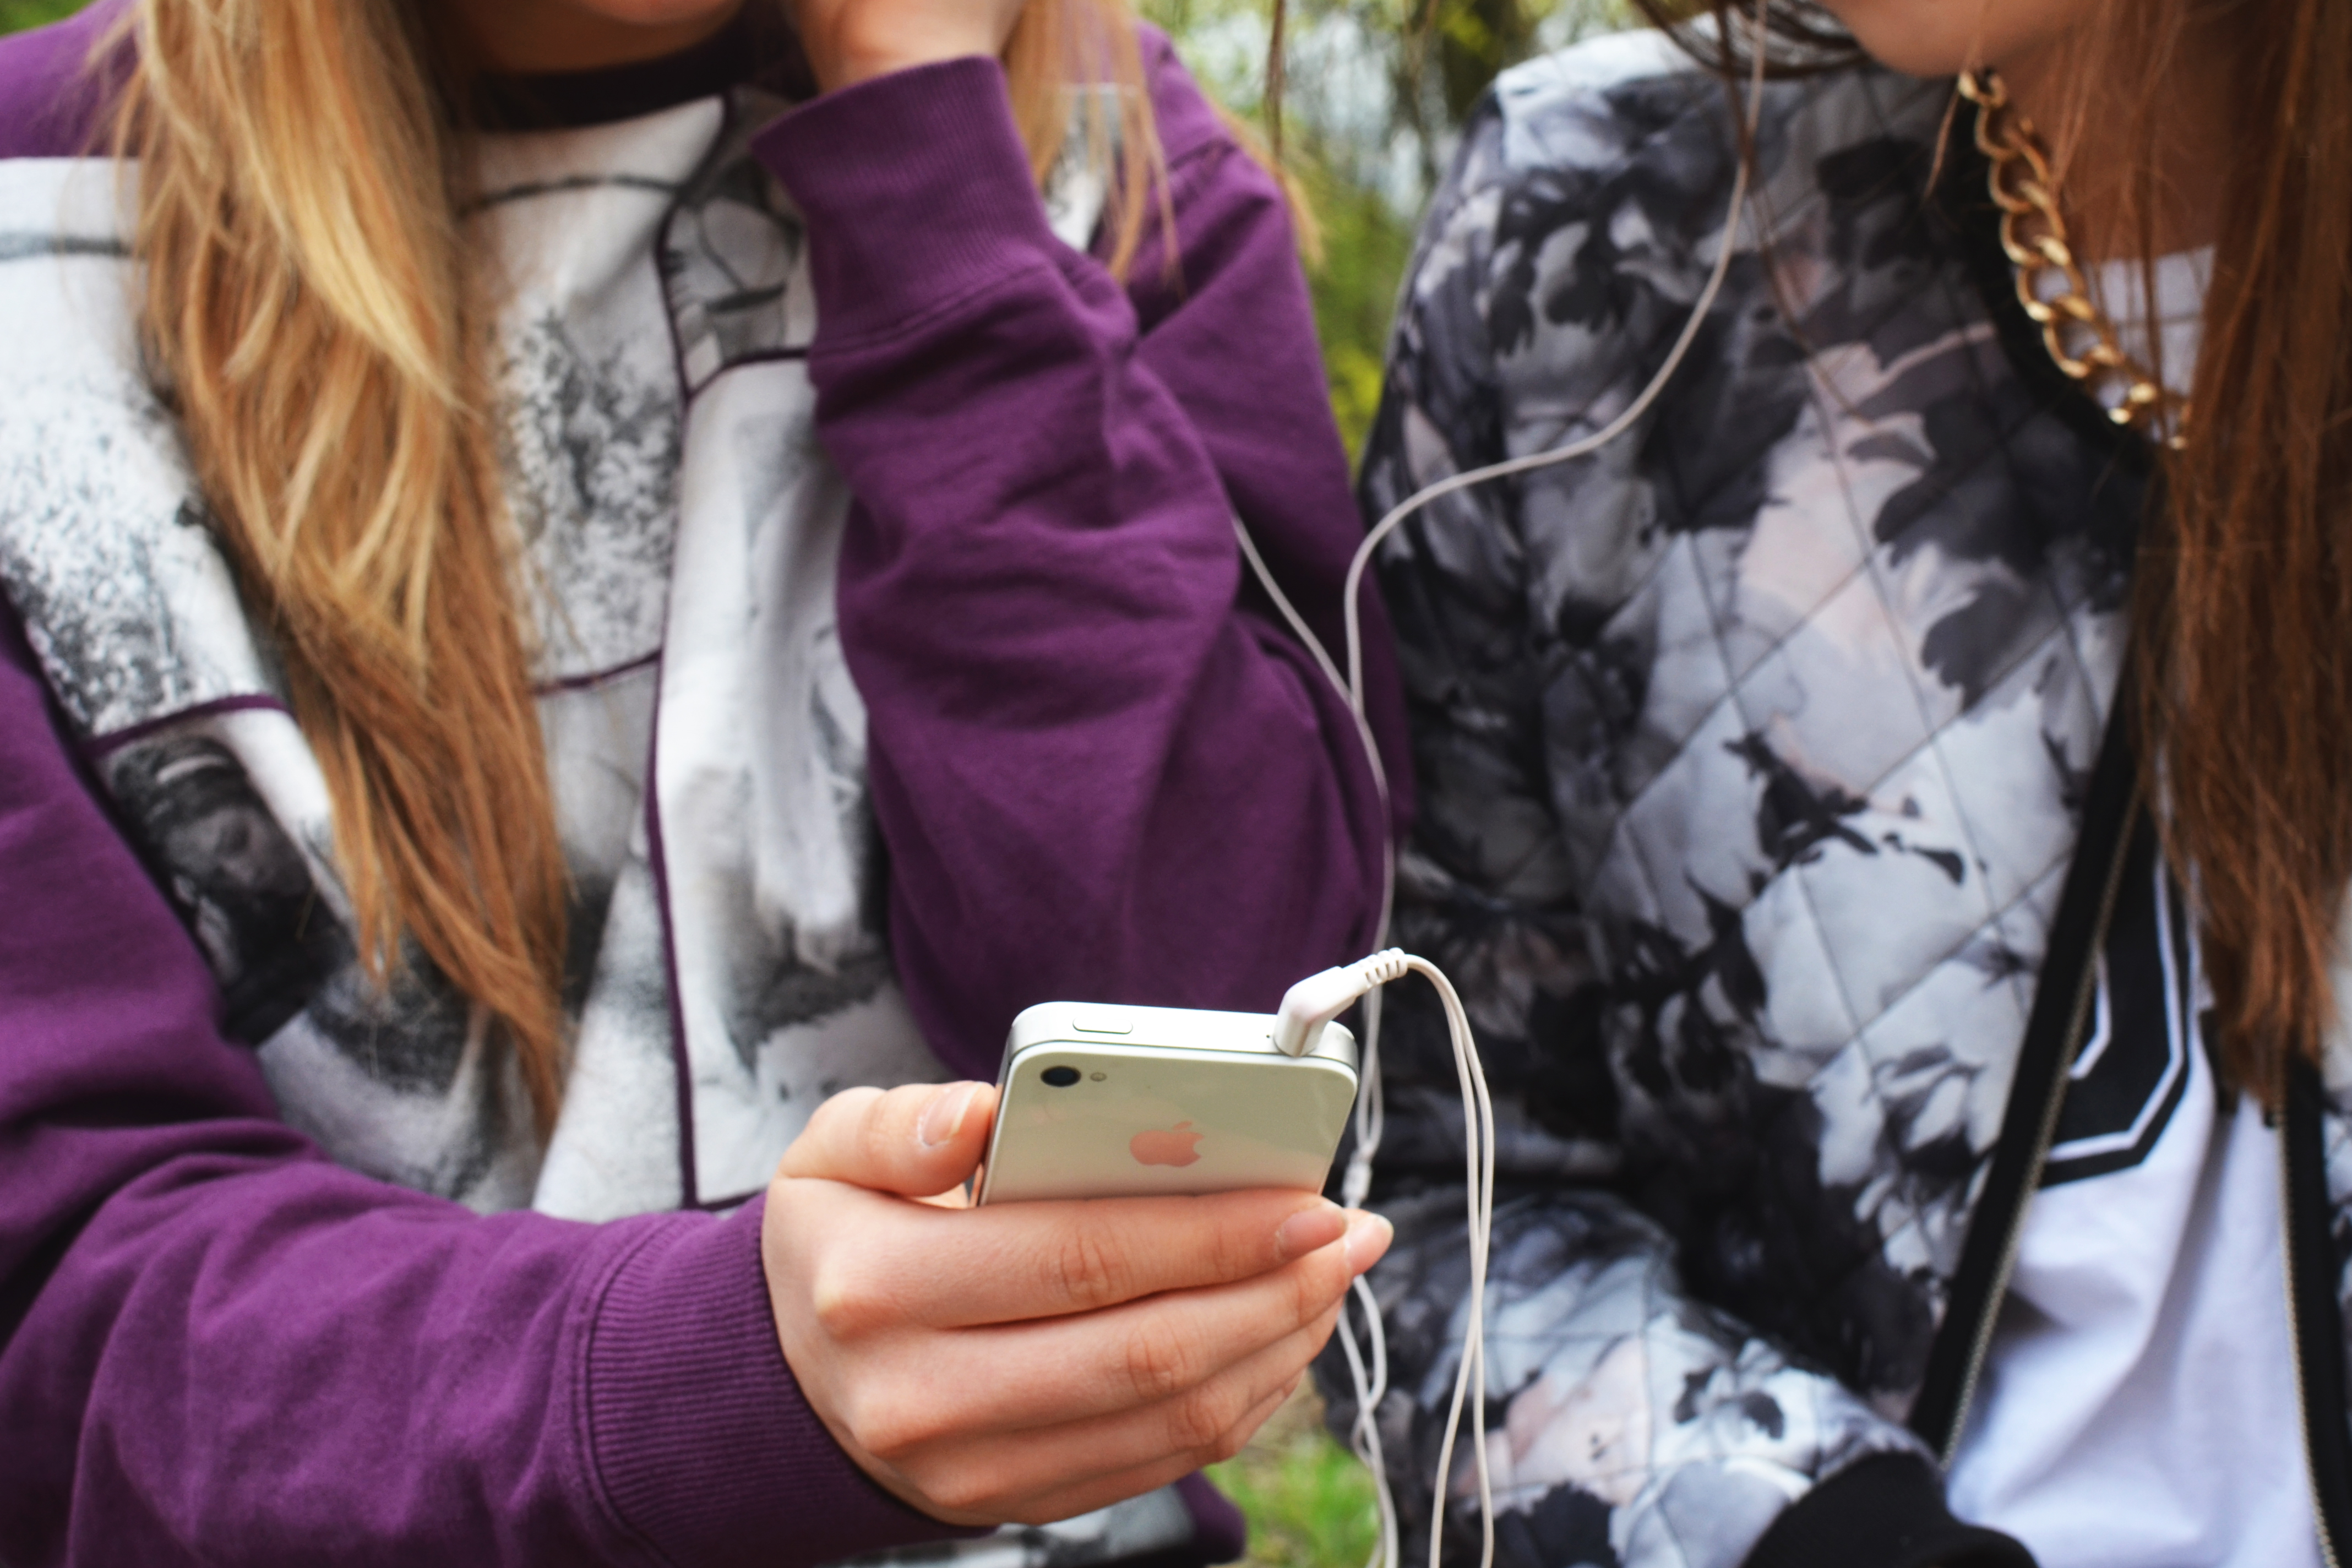
iphone, smartphone, hand, music, people, technology, spring, fashion, clothing, friendship, mobile phone, friends, women, costume, listen, sharing, share, earphones, mp3